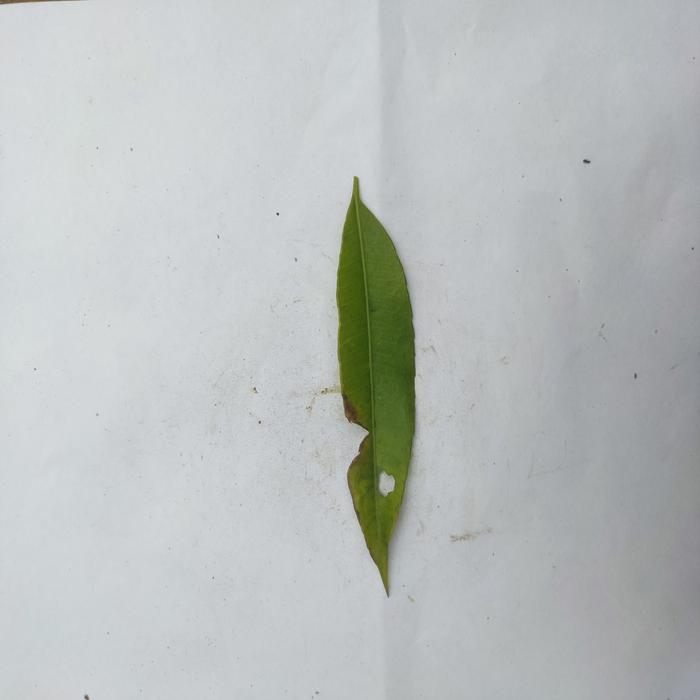
Crop: Hog Plum
Leaf condition: Anthracnose